Peace Palace (Taipei)

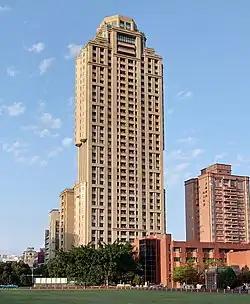

The Peace Palace is a residential skyscraper located in Daan District, Taipei, Taiwan. Completed in 2014, the height of the building is , and it comprises 38 floors above ground, as well as seven basement levels.